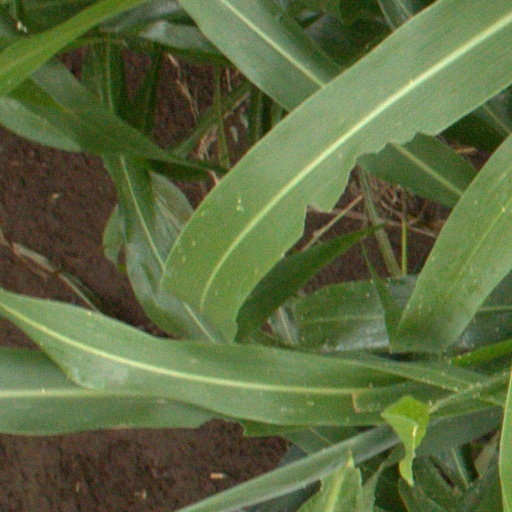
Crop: sorghum